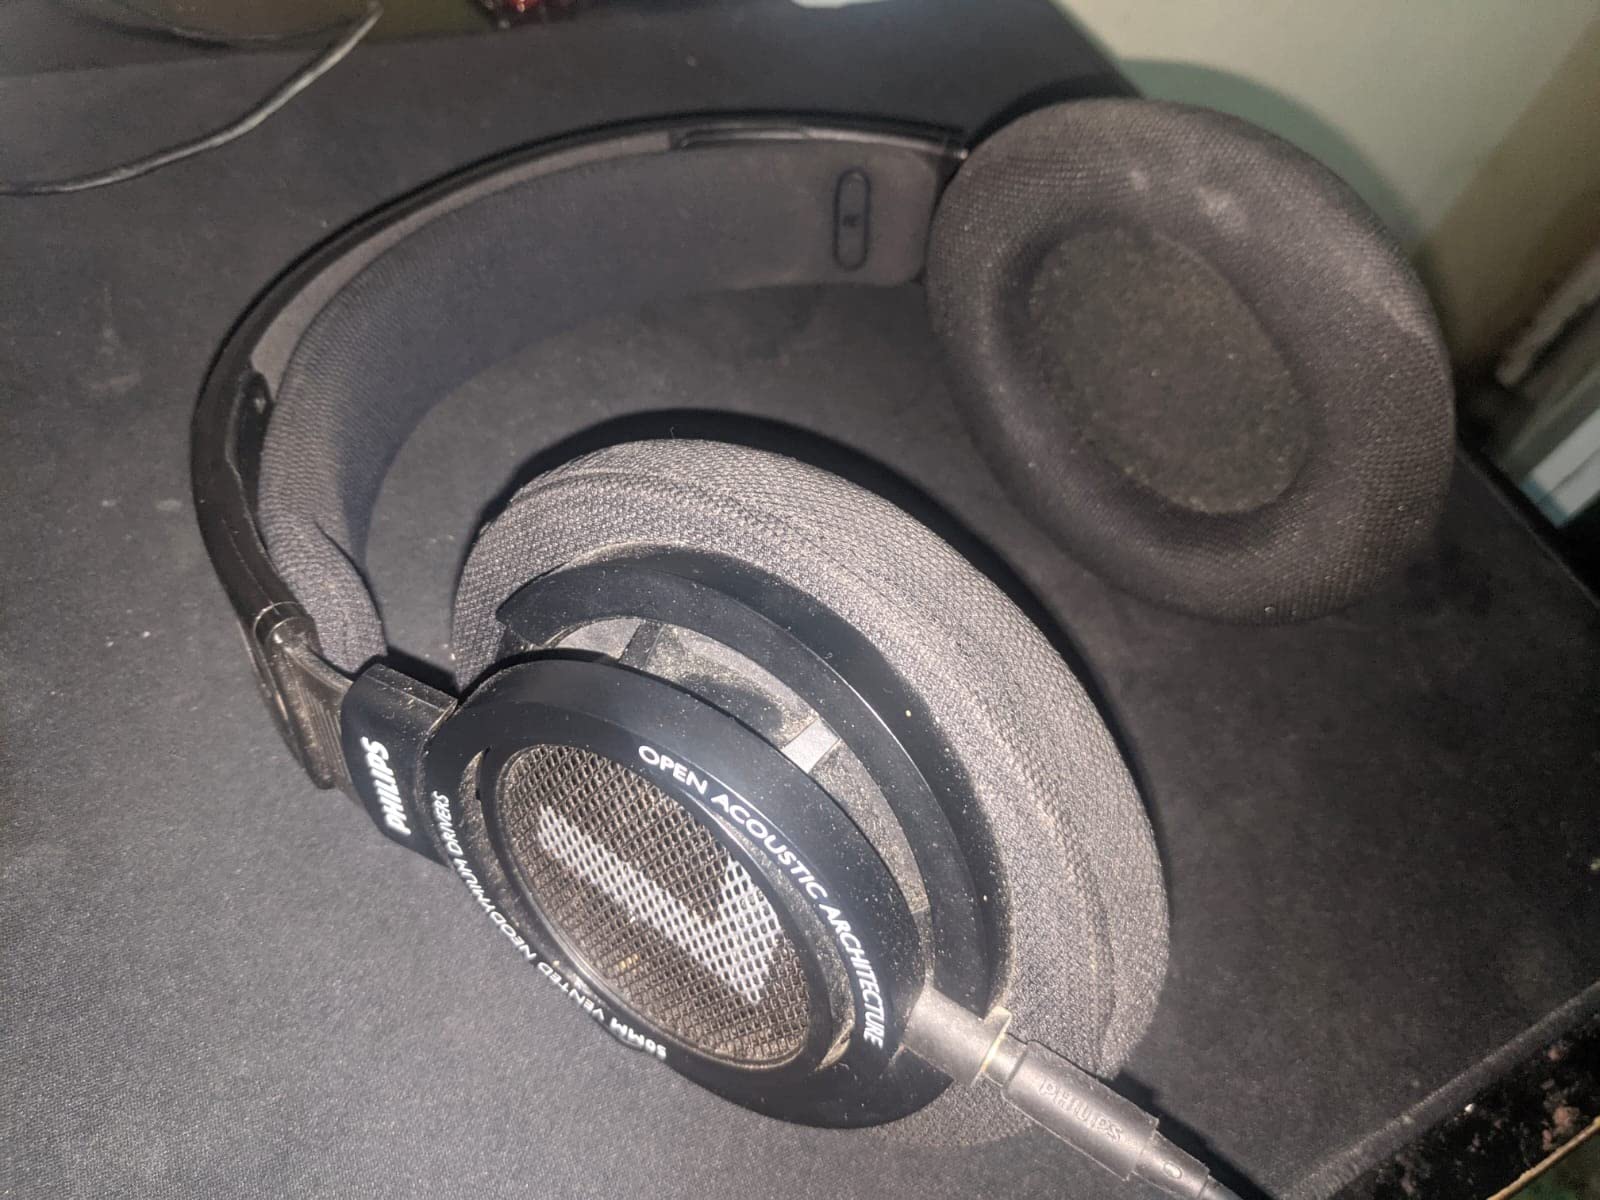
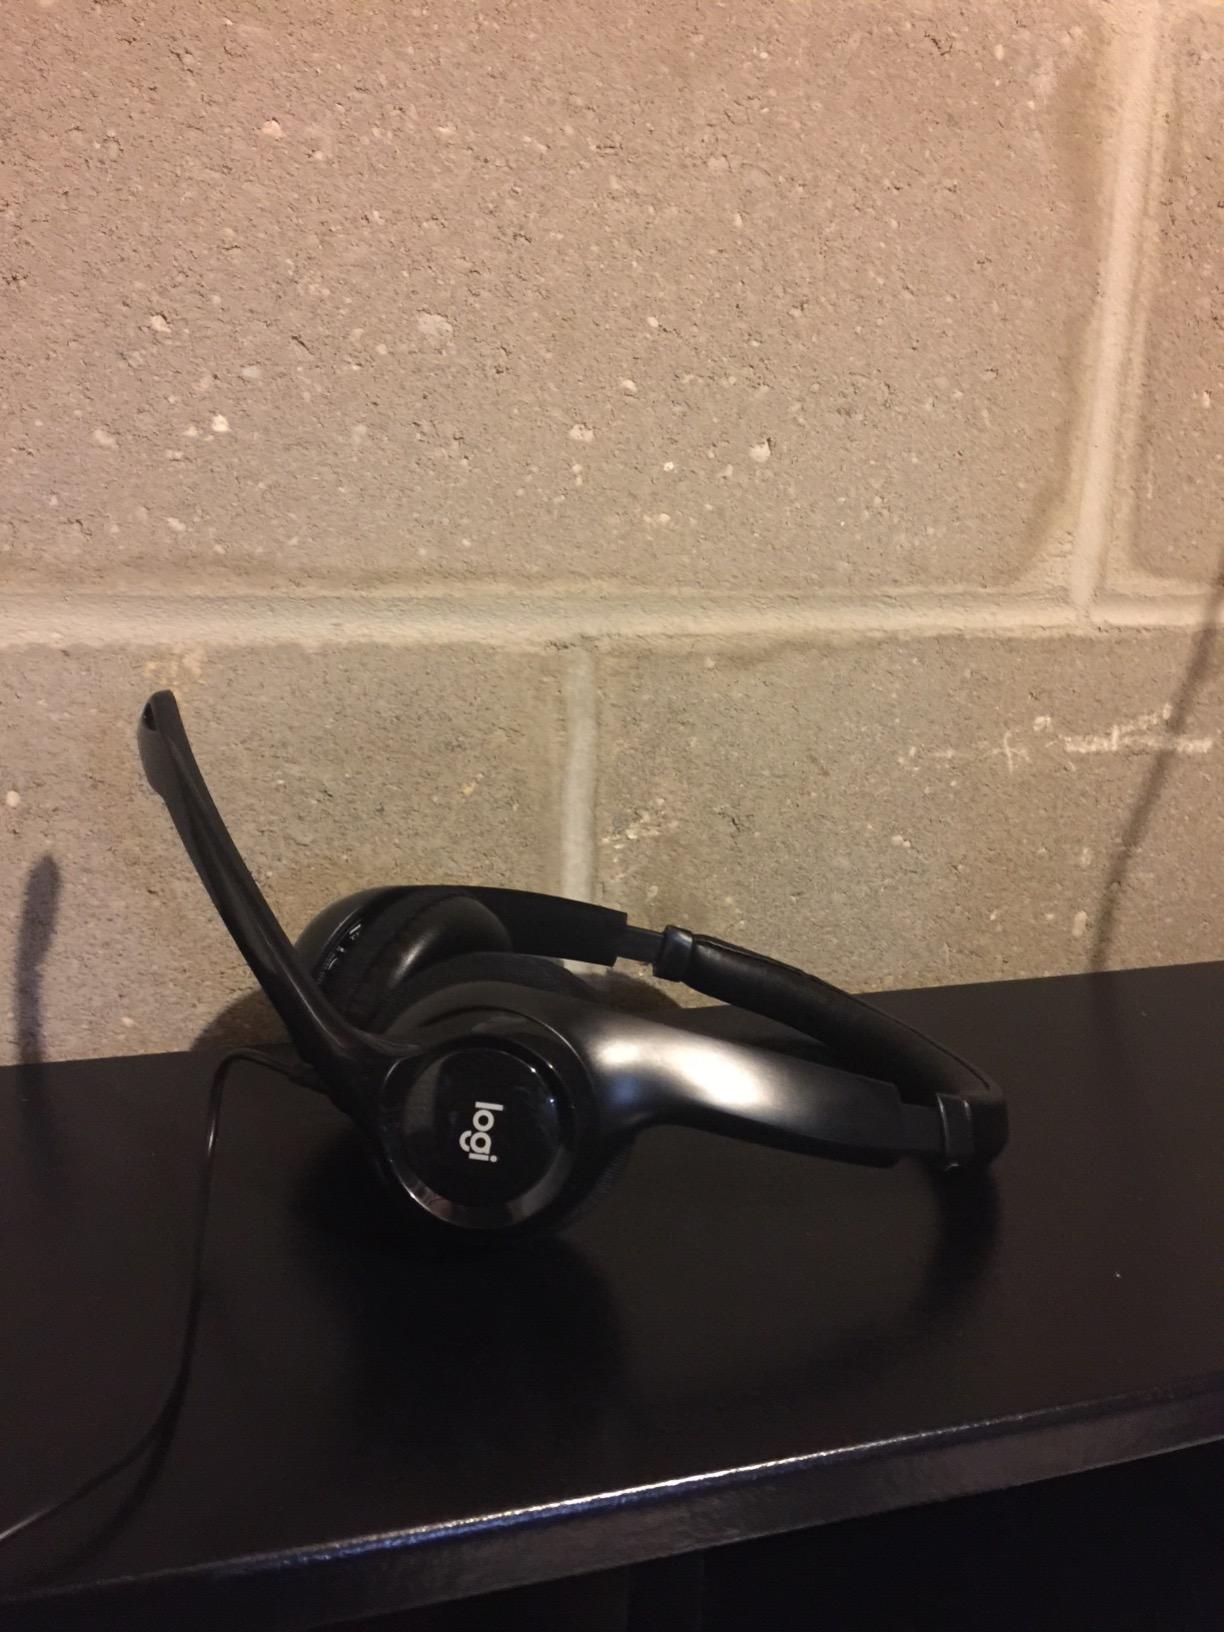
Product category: headphones
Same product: no